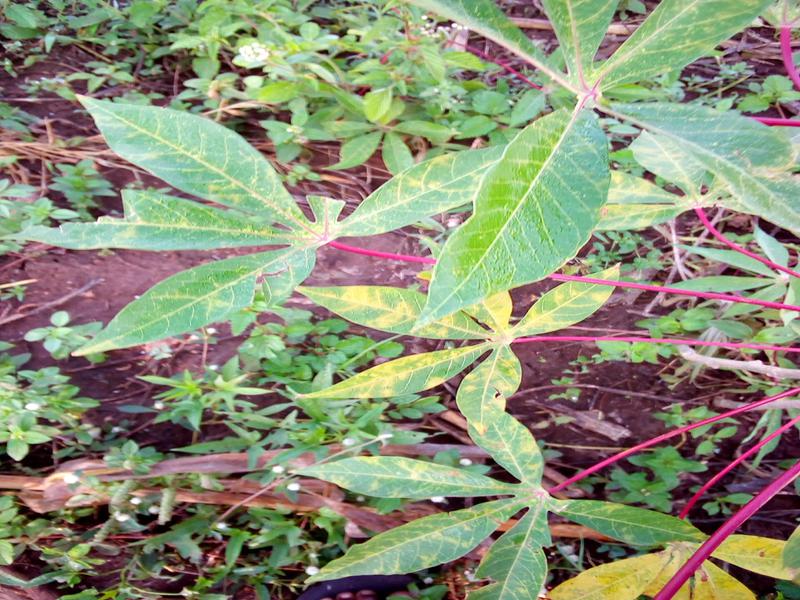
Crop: cassava
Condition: brown_streak_disease